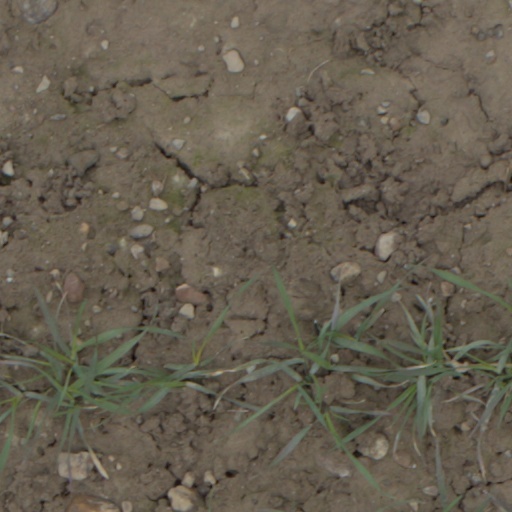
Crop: wheat